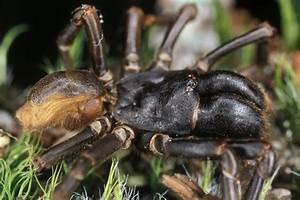
spider